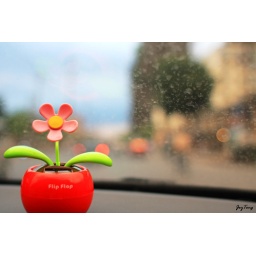
flower in the car